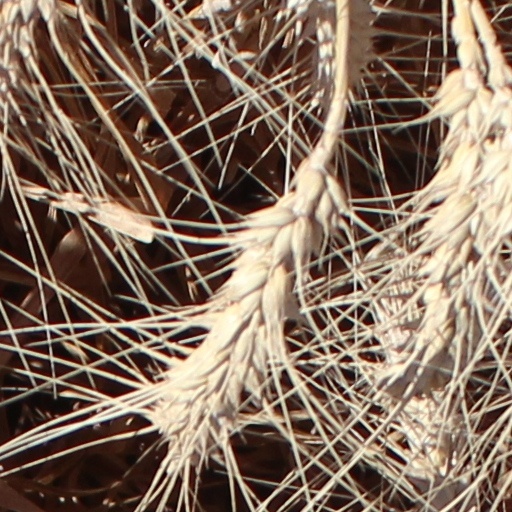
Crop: wheat